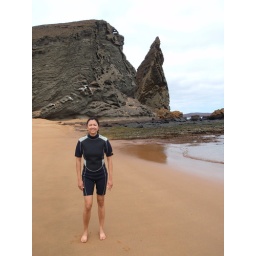
We snorkeled from the beach on Bartolome, swimming into the bay and around the base of Pinnacle Rock.